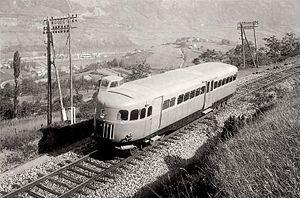
Micheline Type 22 offrant 56 places et équipé de deux bogies à quatre essieu.
Une micheline est un autorail léger, dont les roues sont équipées de pneus spéciaux, mis au point par la société Michelin dans les années 1930.